Karmni Grima

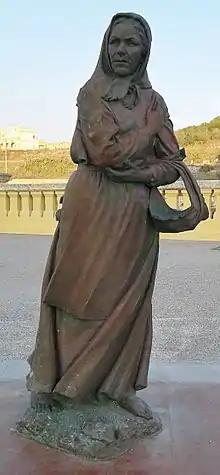
A statue of Karmni Grima outside Ta' Pinu Sanctuary in Gozo, Malta.

Within a short time the news spread throughout Gozo and Malta and the small and abandoned chapel soon became a Marian shrine. Many people started to organize pilgrimages in honour of the Blessed Virgin Mary and ask for temporal and spiritual favours. This prompted the ecclesiastical authorities to build a sanctuary which would be able to accommodate the crowds that were now daily visiting the small chapel.